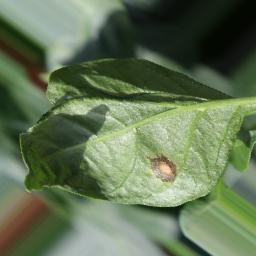
Label: cercospora